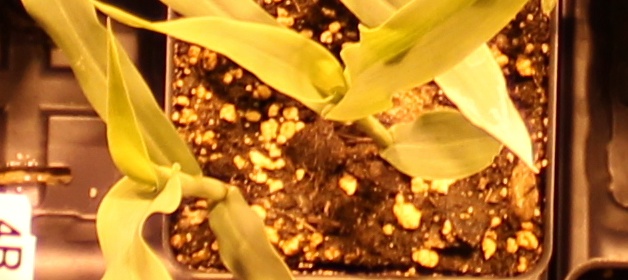
Label: Corn